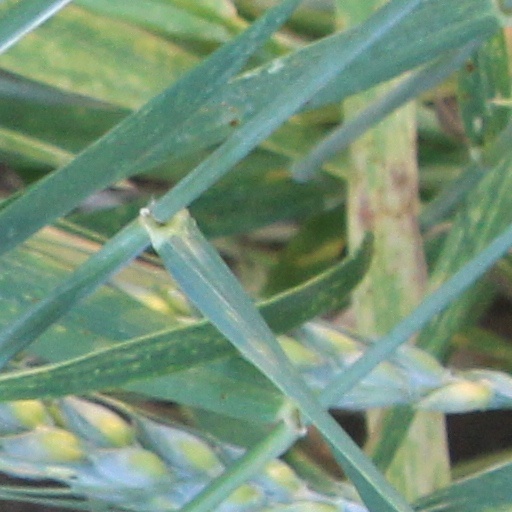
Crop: wheat